Cladrastis kentukea

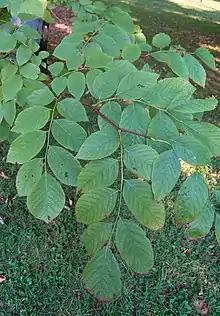
Leaves

"Cladrastis kentukea" is a small to medium-sized deciduous tree typically growing tall, exceptionally to tall, with a broad, rounded crown and smooth gray bark. The leaves are compound pinnate, 20–30 cm long, with 5-11 (mostly 7-9) alternately arranged leaflets; each leaflet broad ovate with an acute apex; 6–13 cm long and 3–7 cm broad, with an entire margin and a thinly to densely hairy underside. In the fall, the leaves turn a mix of yellow, gold, and orange.